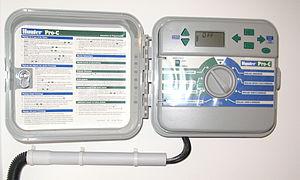
Programmateur mural de marque Hunter Industries
Hunter Industries, communément appelée Hunter, est une entreprise parmi les plus importants fabricants mondiaux de produits d'arrosage automatique pour espaces verts, terrains de sport et golfs. La société est basée à San Marcos en Californie.